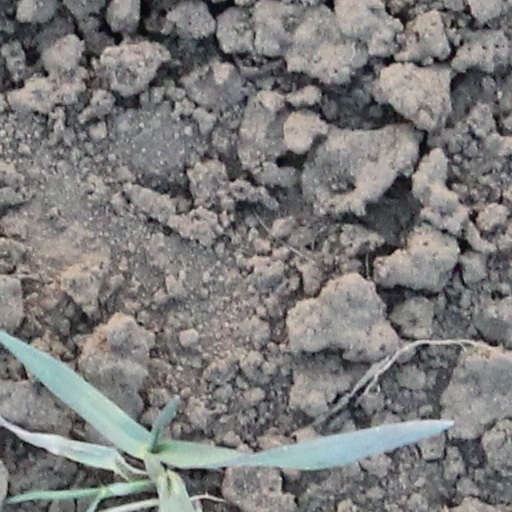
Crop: wheat